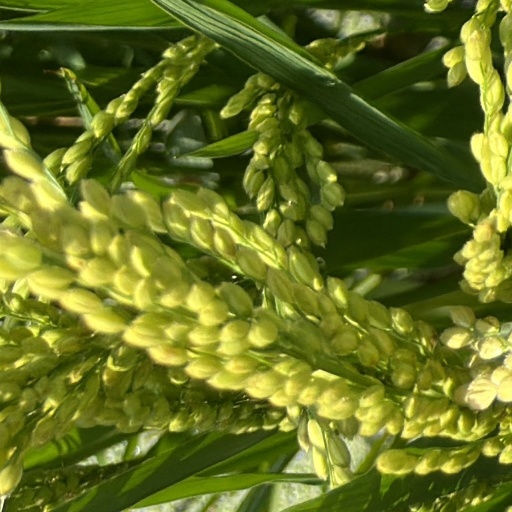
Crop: rice